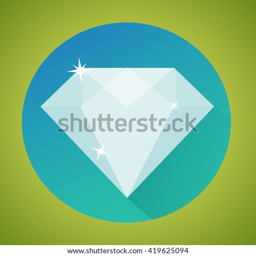
bright minimalistic shiny faceted diamond with shadow on a blue circle on a green background .